Yung Shue O

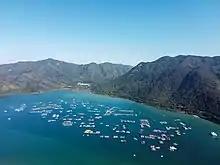
Distant view of Yung Shue O across Three Fathoms Cove. The marine fish culture zone is visible in the foreground.

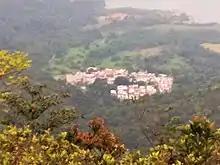
Distant view of Yung Shue O.

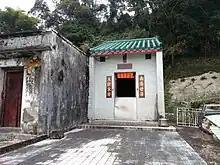
Ancestral hall in Yung Shue O.

Yung Shue O is a village of Sai Kung North, in Tai Po District, Hong Kong, located near the shore of Three Fathoms Cove.